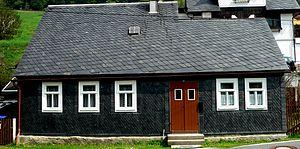
Les monts de Thuringe sont un massif ancien principalement situé en Thuringe, dont l'altitude n’excède guère 870 m d'altitude.